Obinna Nwobodo

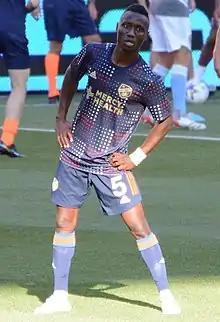
Nwobodo with FC Cincinnati in 2022

Obinna Emmanuel Nwobodo (born 29 November 1996) is a Nigerian professional footballer who plays as a midfielder for Major League Soccer club FC Cincinnati.